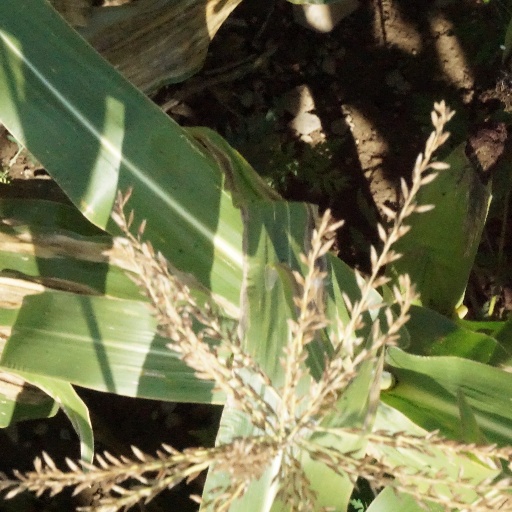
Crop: maize; corn